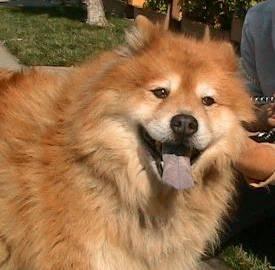
dog